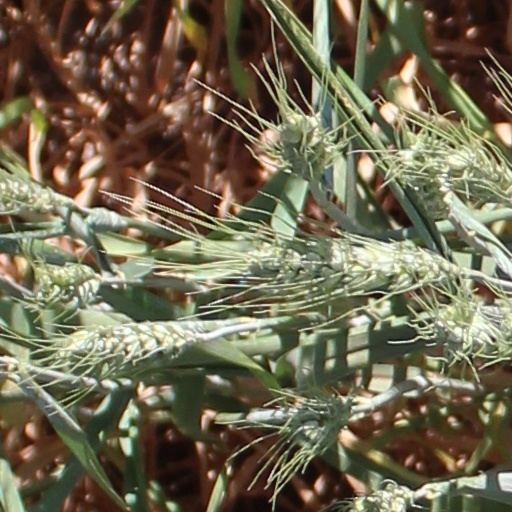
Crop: wheat